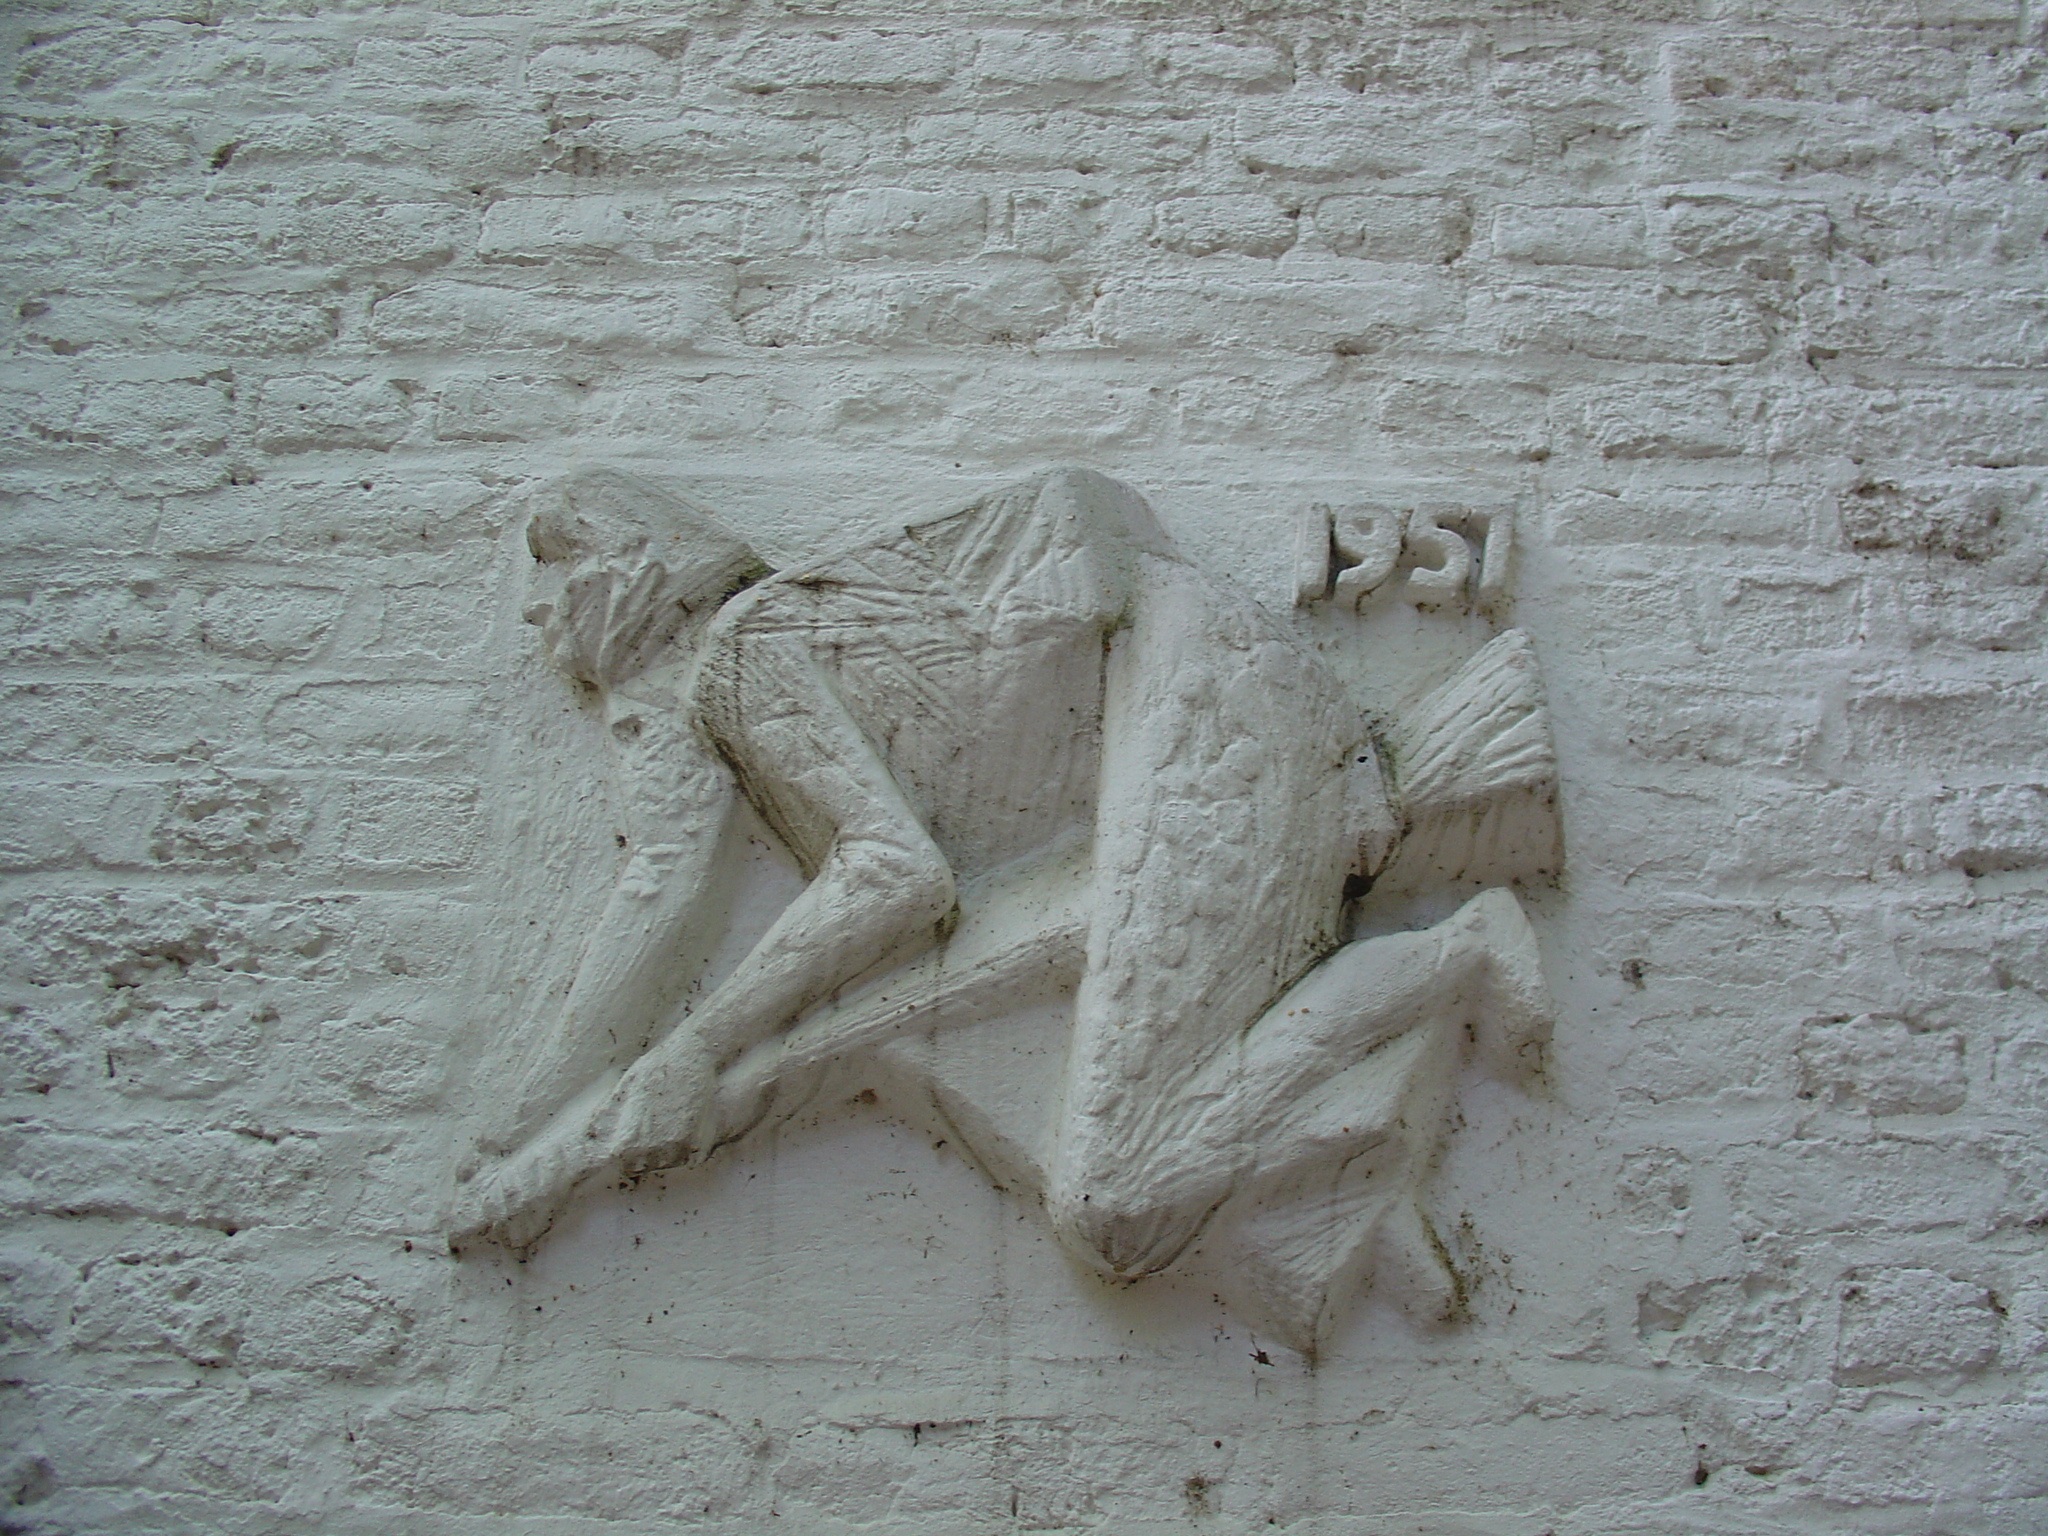
sand, rock, wood, white, wall, monument, statue, material, sculpture, art, sketch, drawing, temple, carving, relief, witch, stone carving, ancient history, wall sculpture